Describe the emotion expressed in this image:  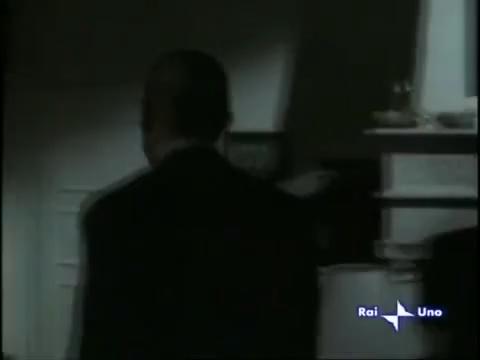
This person displays Suffering, valence and arousal with low intensity.